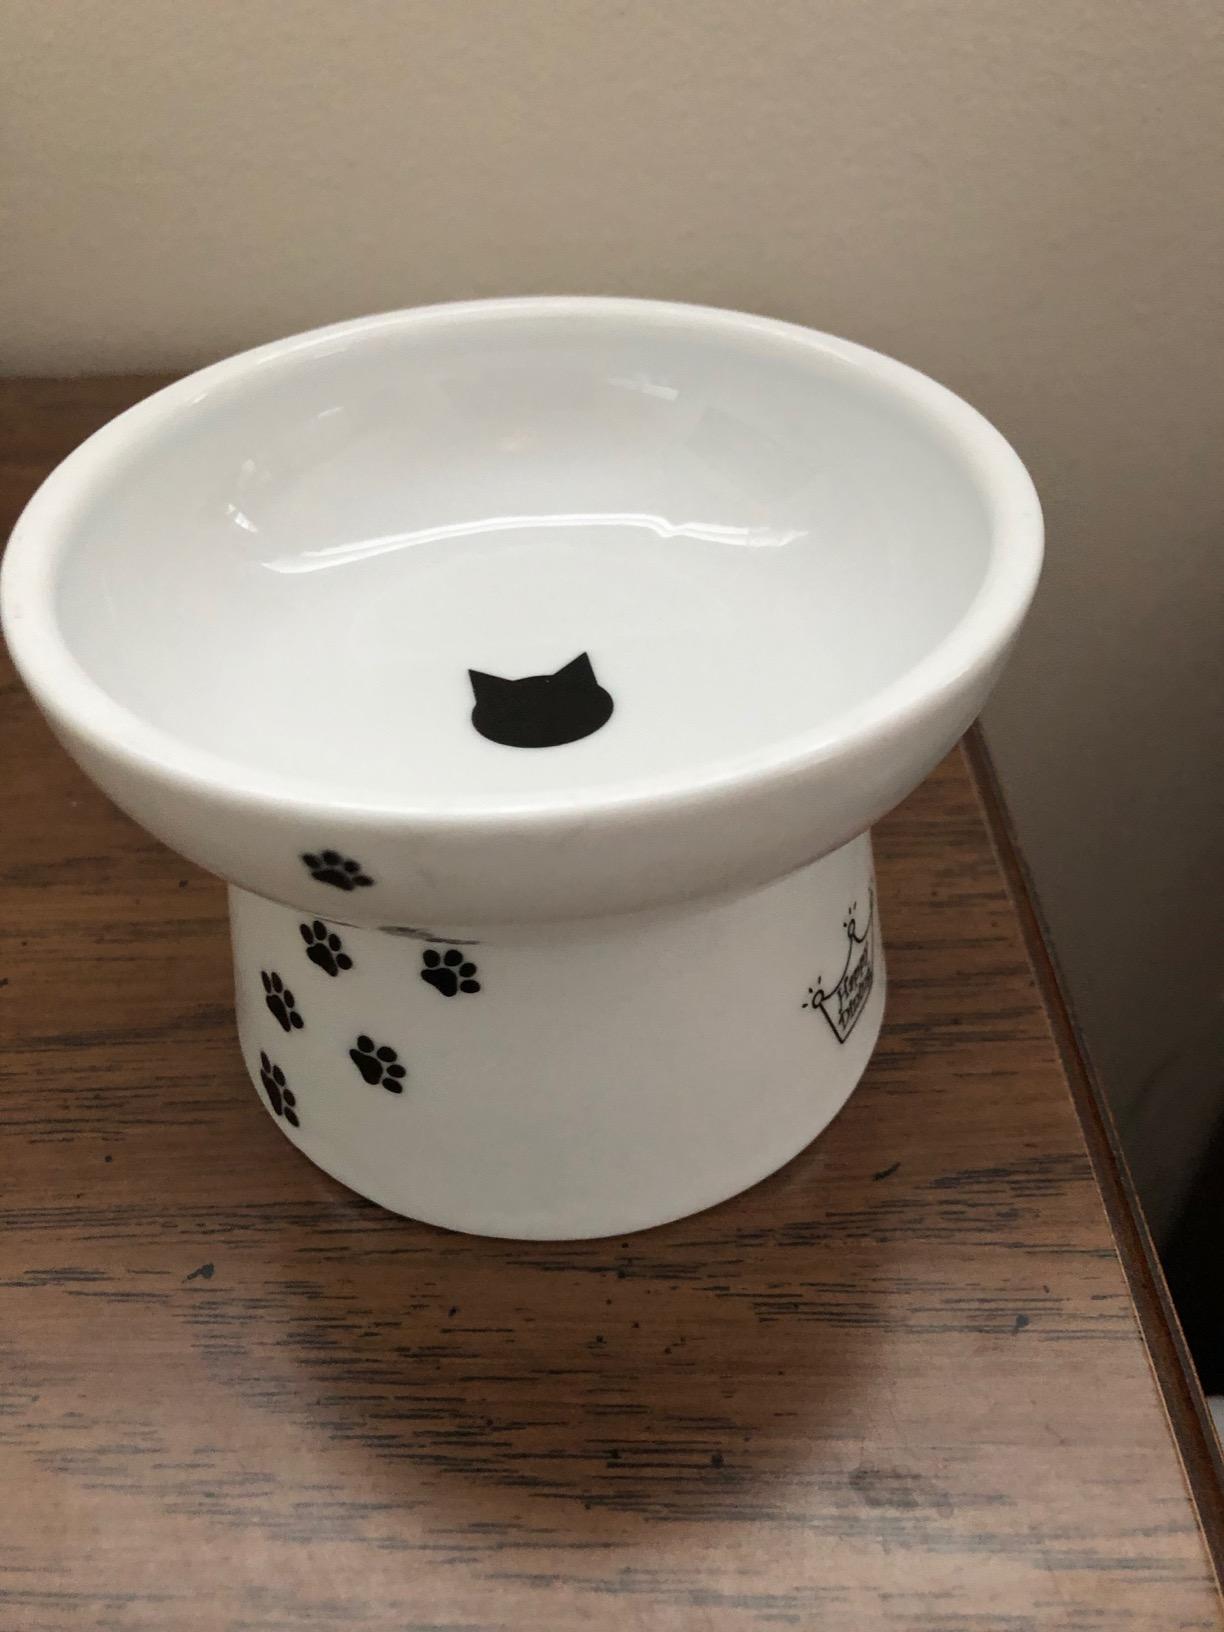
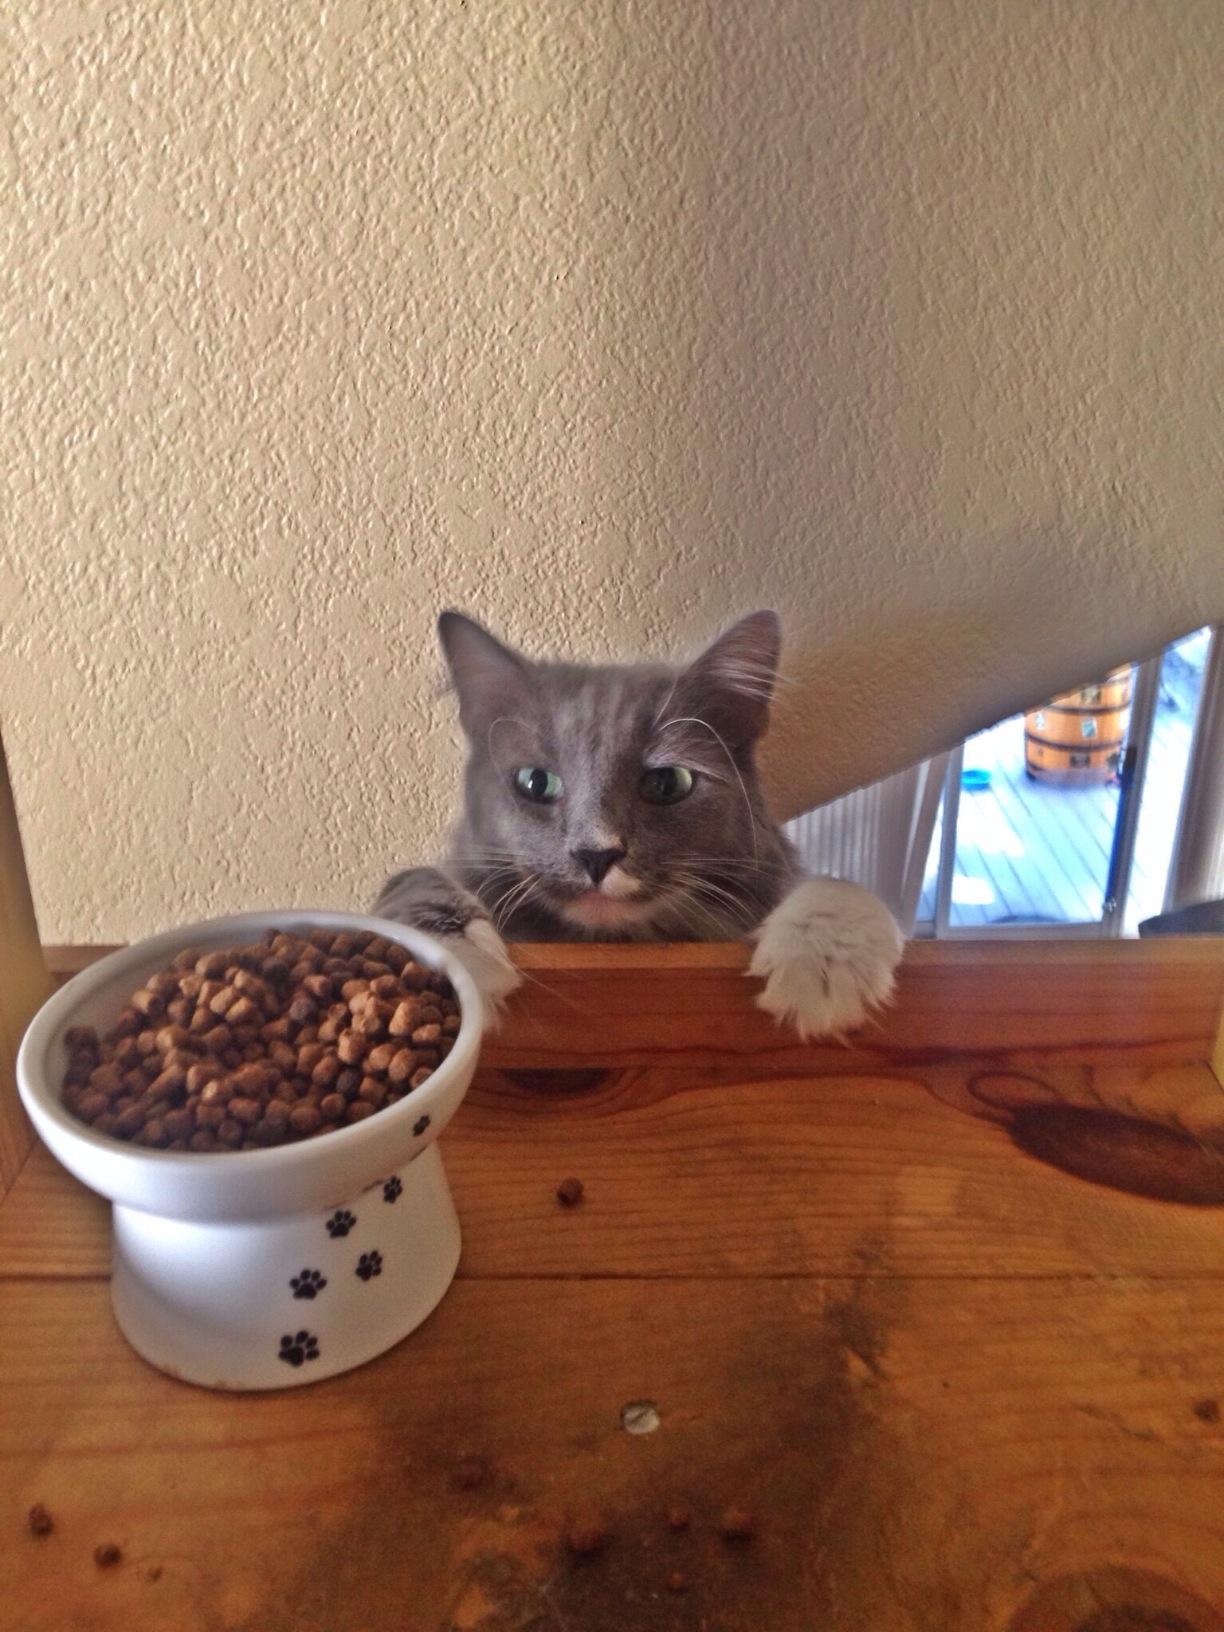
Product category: items_bowl
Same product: yes